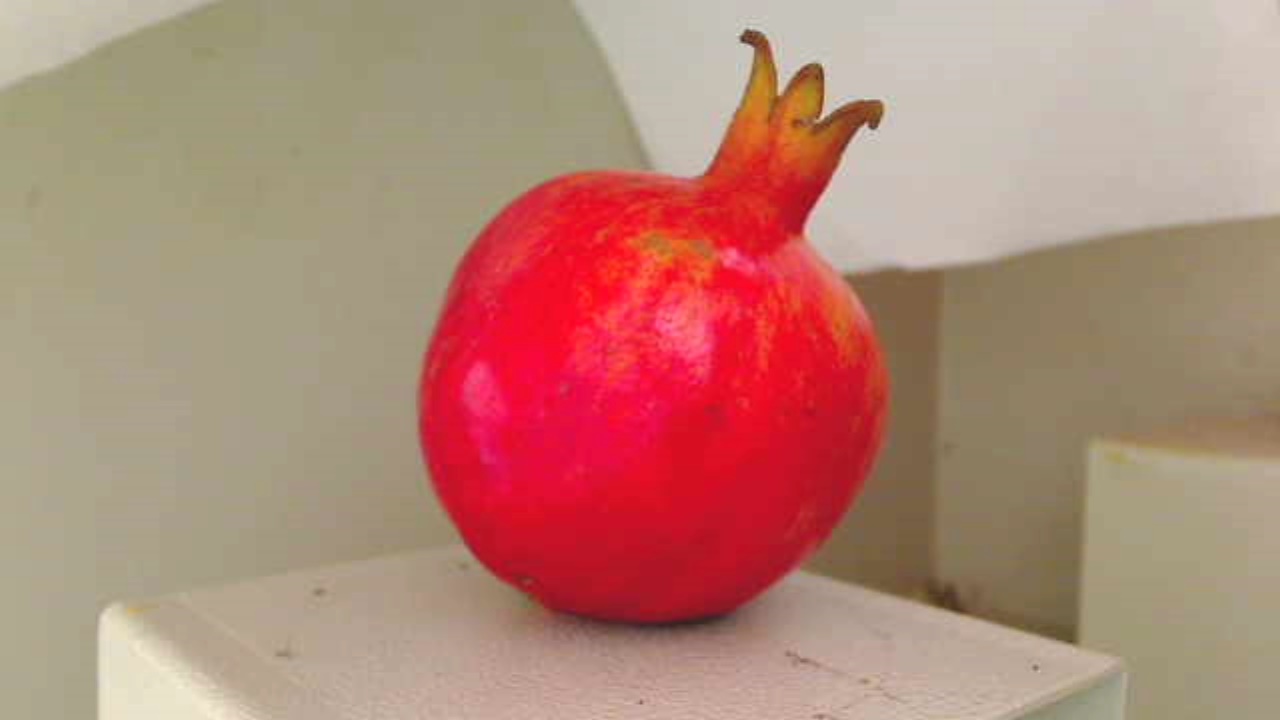
Grade: grade-3
Quality: quality-3